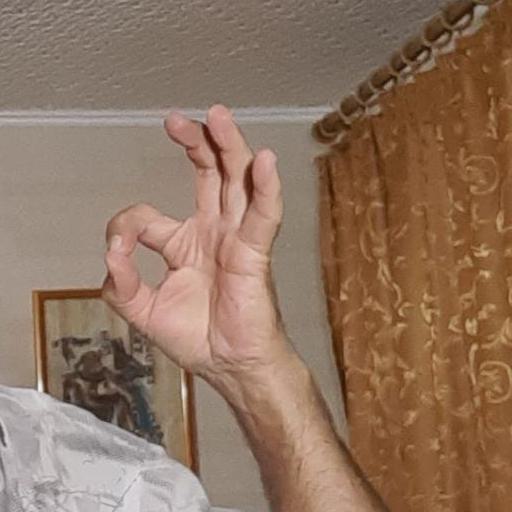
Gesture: ok